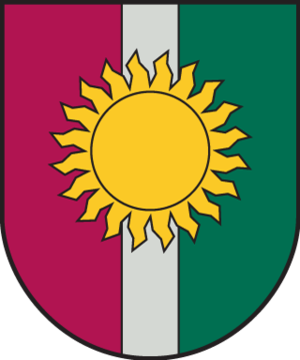
Jēkabpils est un novads de Lettonie, situé dans la région de Zemgale. En 2009, sa population est de 5 866 habitants.